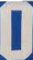
Number: 0